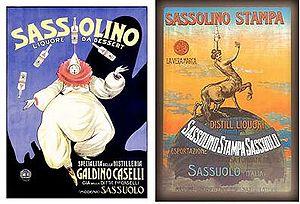
Le Sassolino est une liqueur à base d'anis étoilé produite dans la province de Modène.